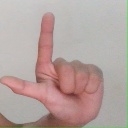
अक्षर: ल